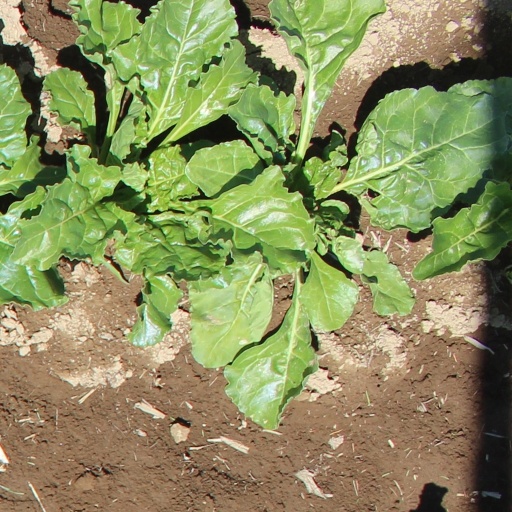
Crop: sugar beet